Bethenia Owens-Adair

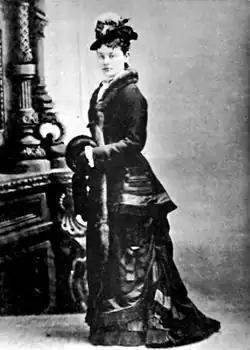

On April 17, 1856, Owens gave birth to her first child, George Owens, at the age of 16. A family member in California, Aunt Kelly, offered to adopt the boy and raise him as her own, but Owens refused. It was around this time that Owens and Hill's relationship began to show evidence of decline. On multiple occasions, Hill physically abused their son, and purportedly choked Owens, leading Owens to seek a divorce. Owens' mother supported her decision, while her father wished her try to save her marriage. Faced with possible social dishonor caused by divorce and her father's advice, she agreed and returned to Hill. Owens' father offered to support their return to Oregon, in addition to giving them an acre of land, so they could be closer to family. Owens and Hill accepted the help and agreed to move back.